Economic impact of the COVID-19 pandemic in India

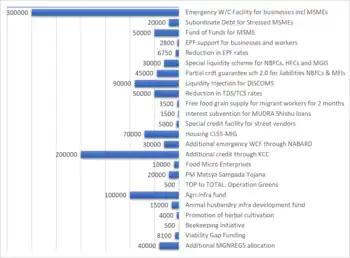

The Government of India announced a variety of measures to tackle the situation, from food security and extra funds for healthcare and for the states, to sector related incentives and tax deadline extensions. On 26 March a number of economic relief measures for the poor were announced totaling over . The next day the Reserve Bank of India also announced a number of measures which would make available to the country's financial system. The World Bank and Asian Development Bank approved support to India to tackle the coronavirus pandemic.